2018 Monster Energy NASCAR Cup Series

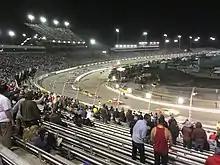
Kyle Busch leading late in the Toyota Owners 400 at Richmond Raceway in April

Martin Truex Jr. won the pole. Joey Logano dominated the early part of the race, winning both stages. Kurt Busch and Clint Bowyer took turned swapping the lead. Truex regained the lead and lead a race high of 121 laps. Ryan Blaney and Ricky Stenhouse Jr. got together and spun. Jamie McMurray got into the wall and made contact with Ryan Newman, who blew up. David Ragan had a tire go down and got into the wall. Stenhouse spun again to send the race into overtime. On the restart, Kyle Busch held off Chase Elliott for his third straight win and fifth at Richmond.